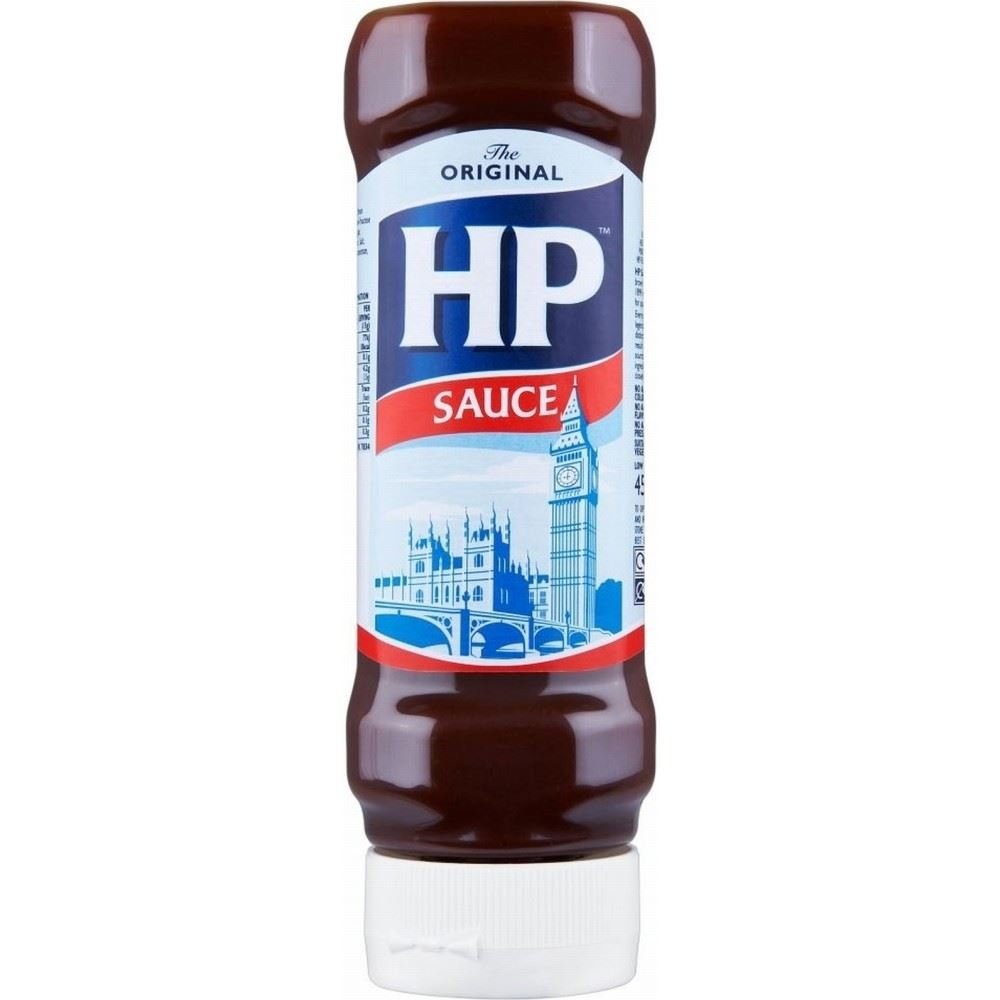
Item Name: HP Original Sauce Top Down (450g) - Pack of 2
Value: 31.74
Unit: Ounce

Price: 25.5